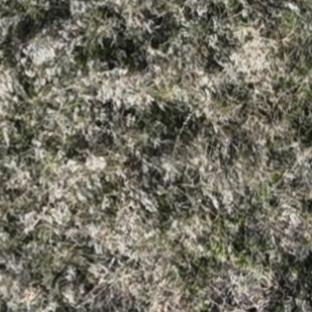
Month: october